Hovin Church (Telemark)

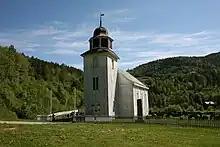
View of the church

Hovin Church is a parish church of the Church of Norway in Tinn Municipality in Telemark county, Norway. It is located in the village of Hovin. It is one of the churches for the Tinn parish which is part of the Øvre Telemark prosti (deanery) in the Diocese of Agder og Telemark. The white, wooden church was built in a long church design in 1850 using plans drawn up by the architect Hans Linstow. The church seats about 250 people.